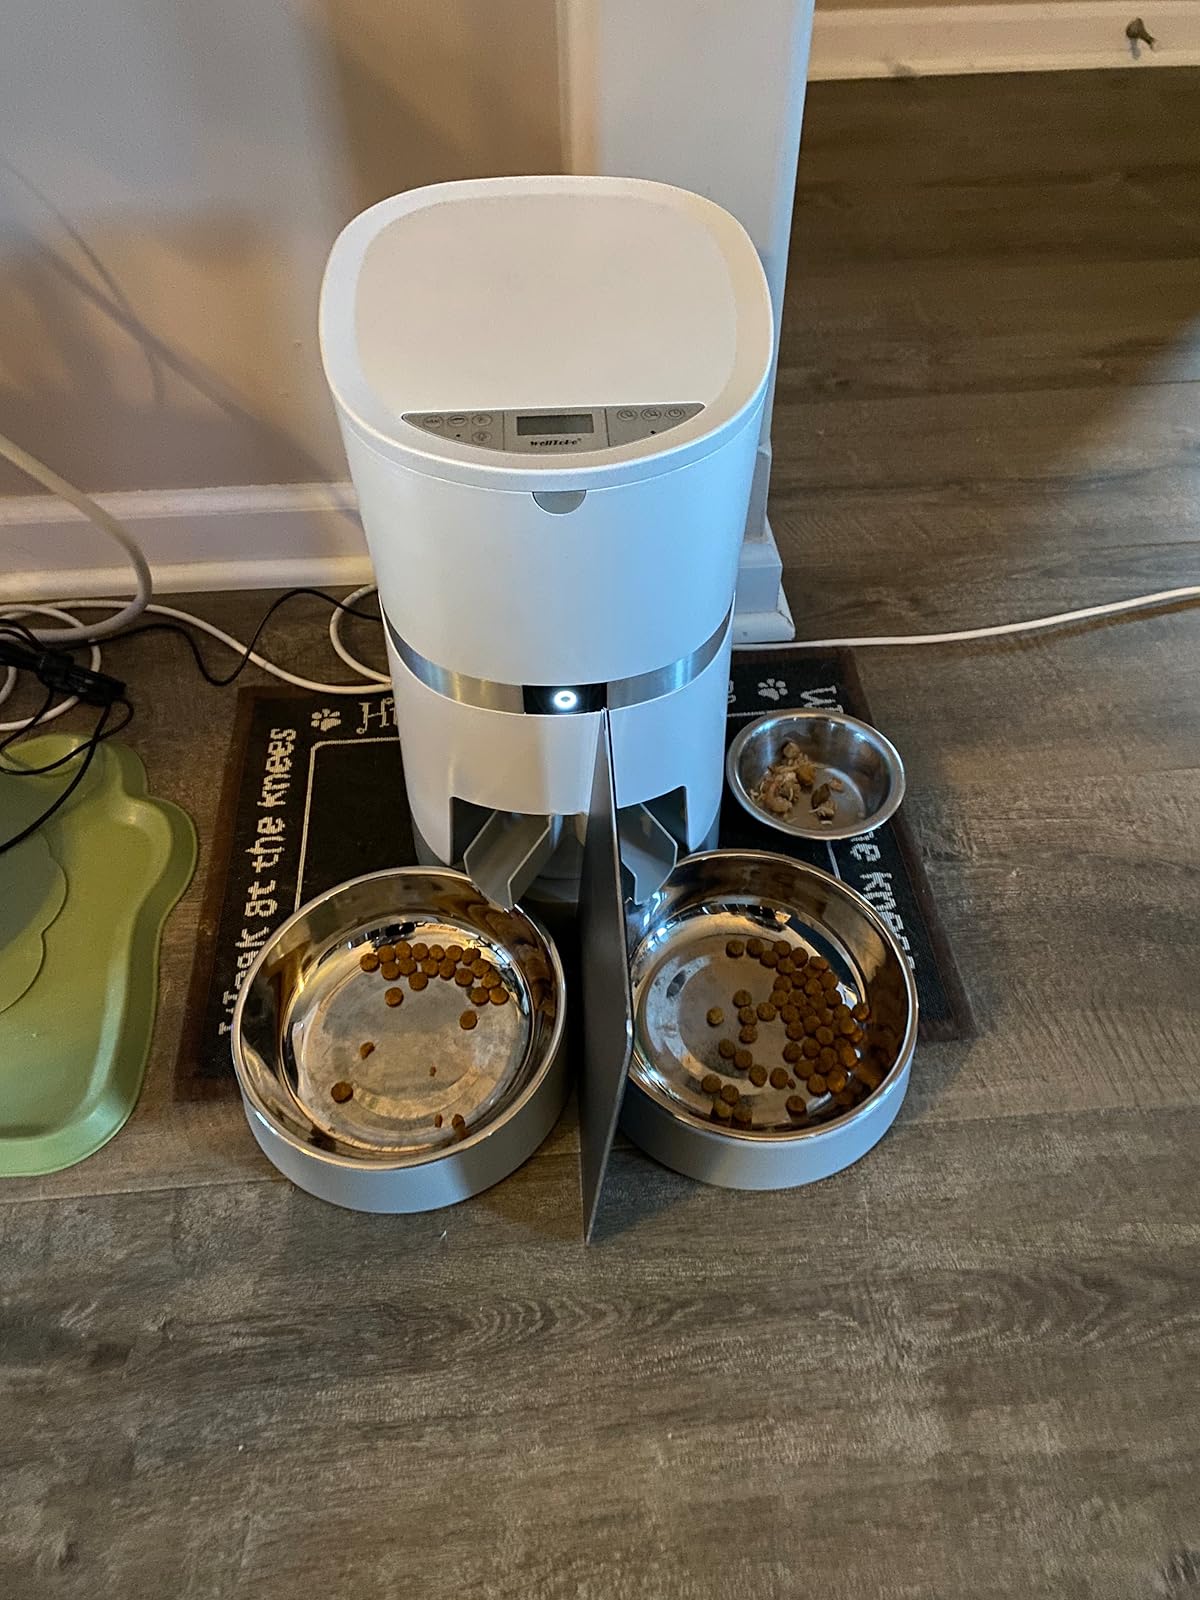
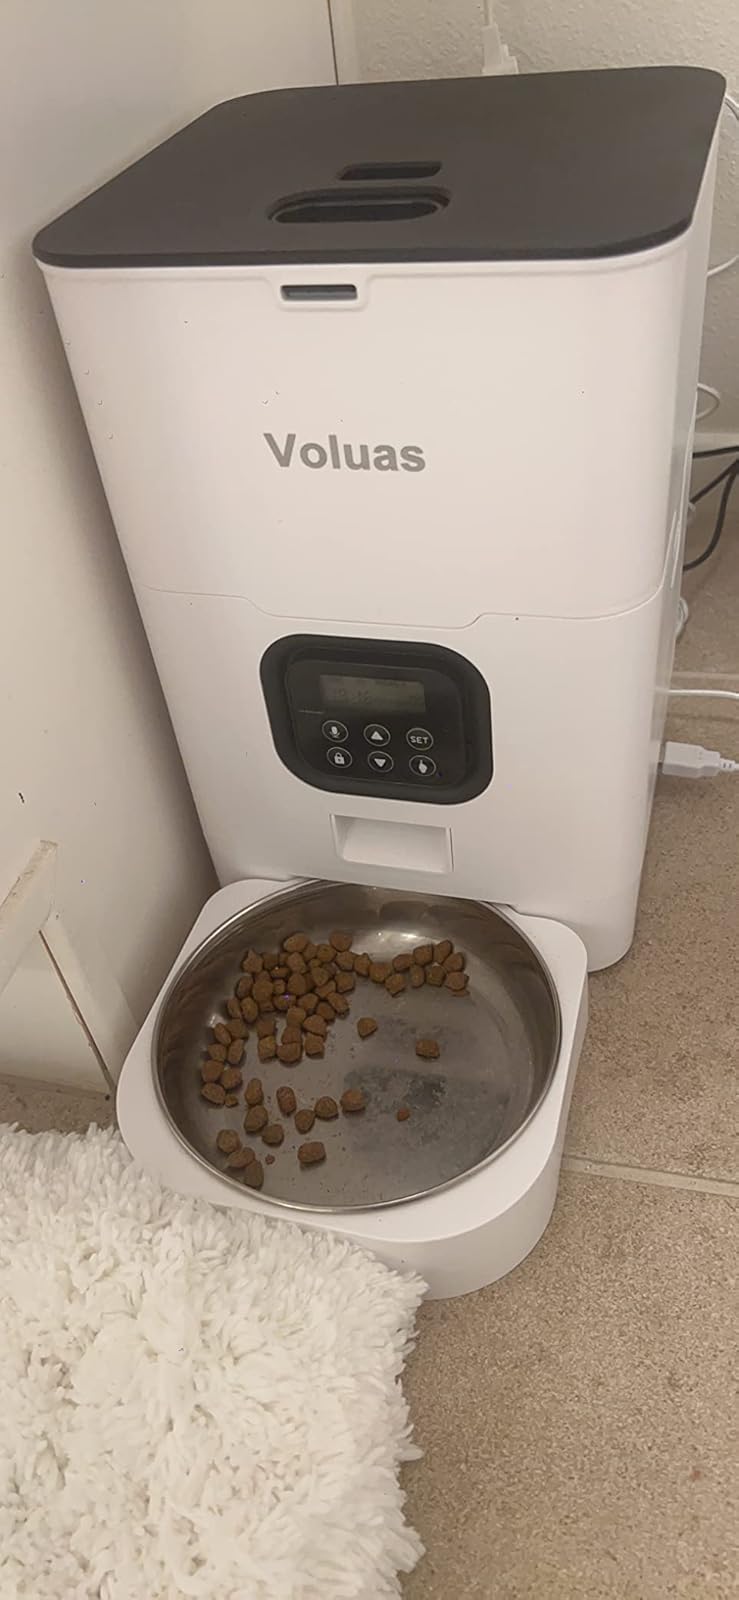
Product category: items_feeder
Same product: no